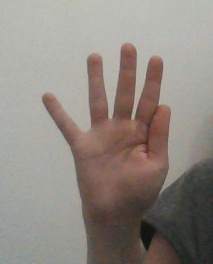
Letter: sheen